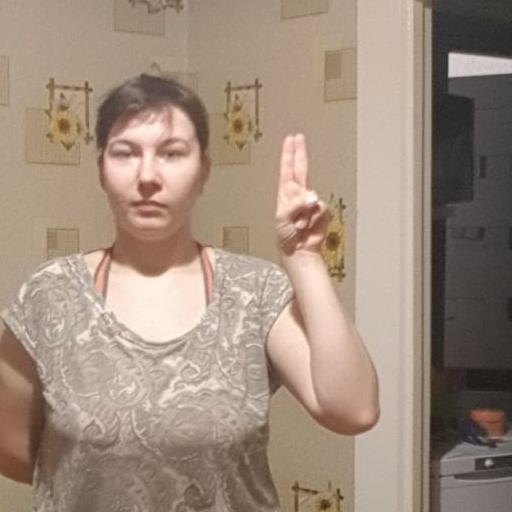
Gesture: two_up